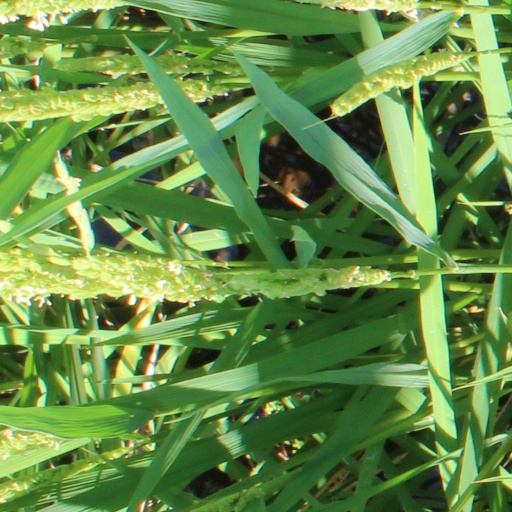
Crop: rice